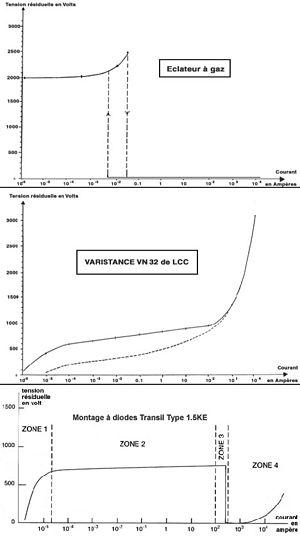
Courbes V/I des composants parafoudres
Selon le vocabulaire électrotechnique international, un parafoudre est un « appareil destiné à protéger le matériel électrique contre les surtensions transitoires élevées et à limiter la durée et souvent l'amplitude du courant de suite ». On emploie aussi le terme parasurtenseur.